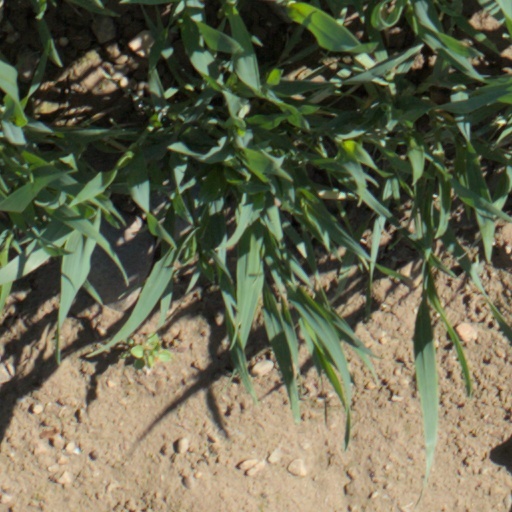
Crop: wheat